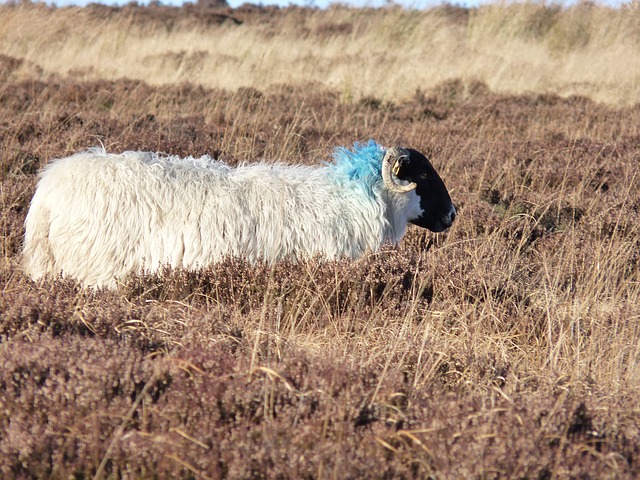
Label: sheep